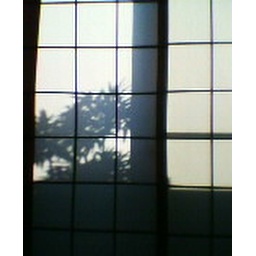
Rice paper screen in the morning light